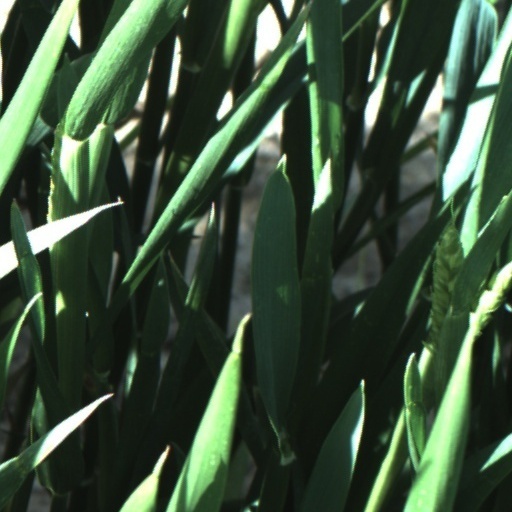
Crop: wheat